Unfabulous

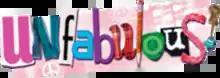

Unfabulous is an American teen sitcom that aired on Nickelodeon. The series is about an "unfabulous" middle schooler named Addie Singer, played by Emma Roberts. The show, which premiered on September 12, 2004, was one of the most-watched programs in the U.S. among children and teenagers between the ages of 10 and 16. It was created by Sue Rose, who previously created two animated series "Pepper Ann" (for Disney) and "Angela Anaconda", and co-created the character Fido Dido with Joanna Ferrone. The series concluded on December 16, 2007, with the final episode titled "The Best Trip Ever".